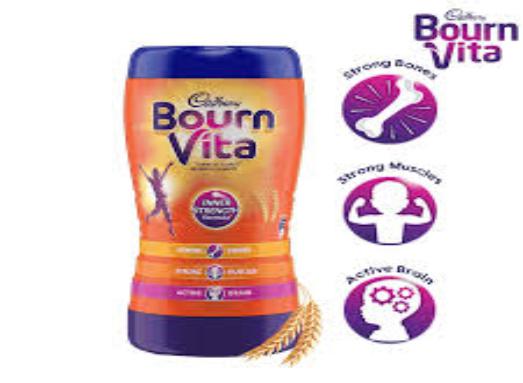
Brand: Bournvita
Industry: Food